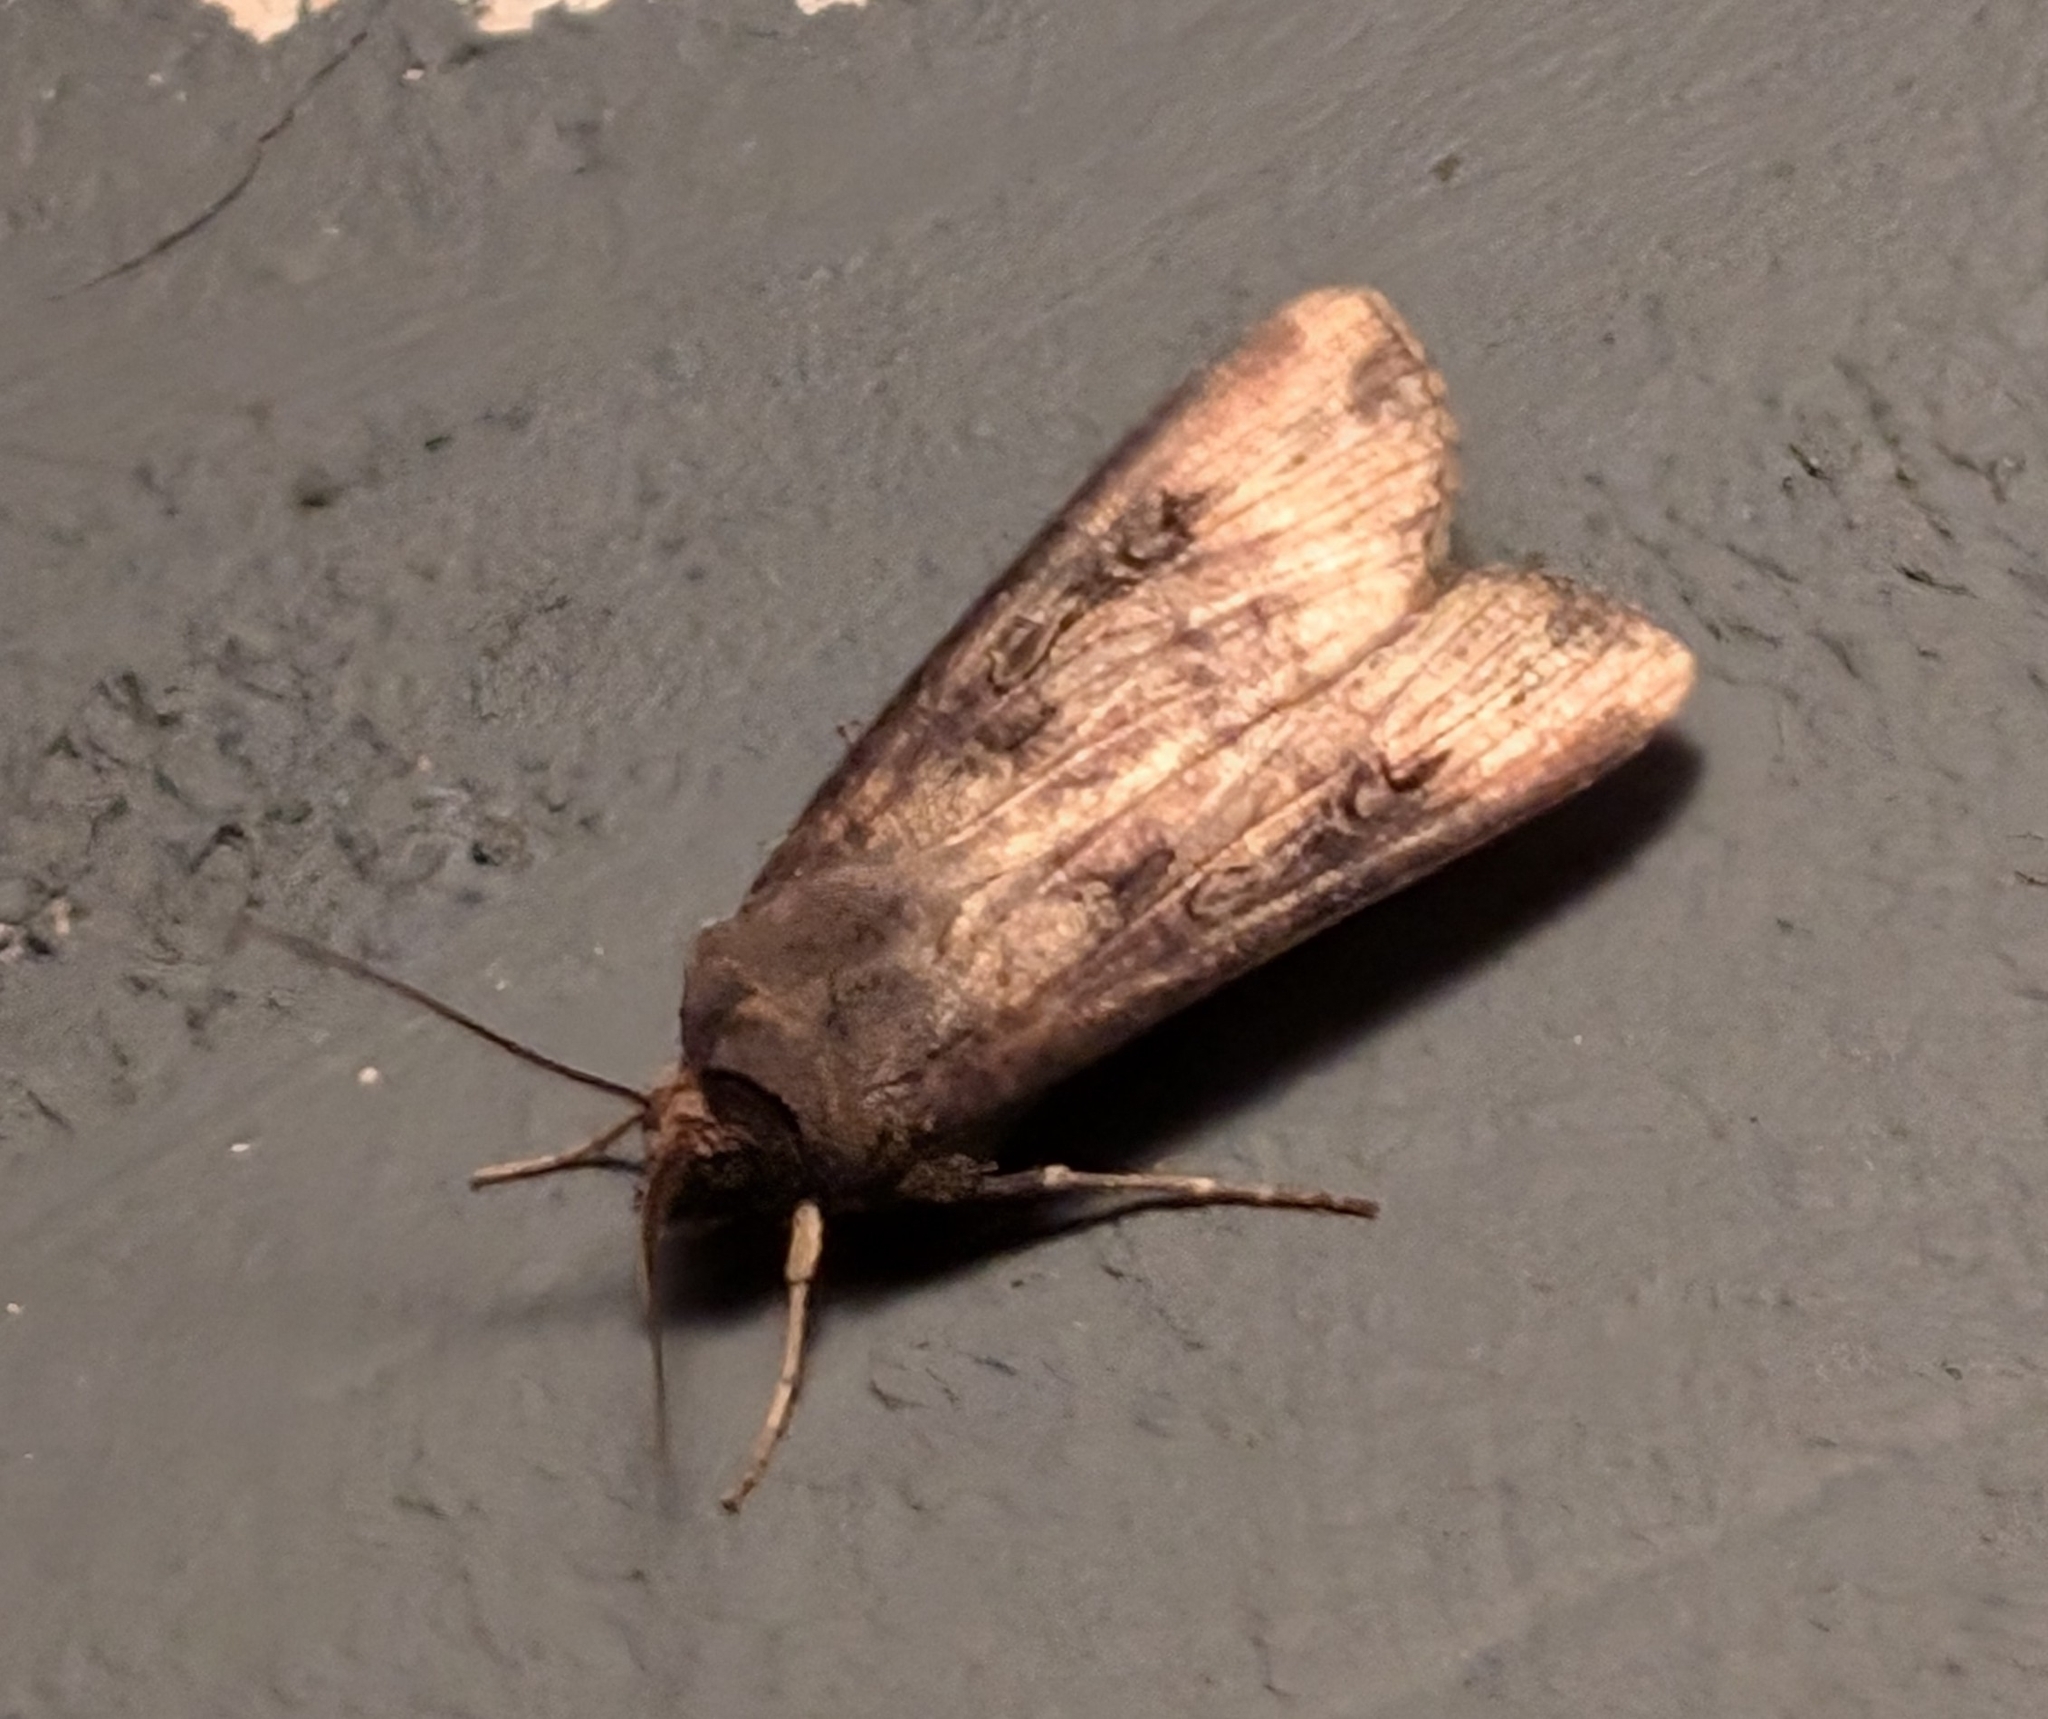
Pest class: cutworms